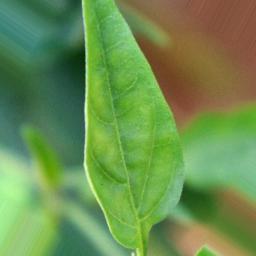
Label: healthy